Origins of the Anglophone Crisis

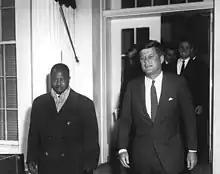
Cameroonian president Ahmadou Ahidjo meeting U.S. President John F. Kennedy in 1962

In 1961, the government of Cameroon, with continuing assistance from France, was fighting a civil war against remnants of pro-independence fighters still dissatisfied with continued French influence in Cameroon or hoping to overthrow the pro-Western government and implement a Marxist program. President Ahmadou Ahidjo used the continuing war and the vagueness of many provisions of the Constitution, to consolidate power. In 1962, he arrested and imprisoned a number of prominent (Francophone) political opponents on charges of subversion and criticizing the state. In 1966, he succeeded in banning opposition political parties, establishing a one-party state. During this time, West Cameroonian leaders were critical of efforts to decrease their autonomy through expanded assertions of federal authority by Francophone administrators in West Cameroon. Anglophones also resented the introduction of bilingual schools in West Cameroon as an attempt to assimilate Anglophones.